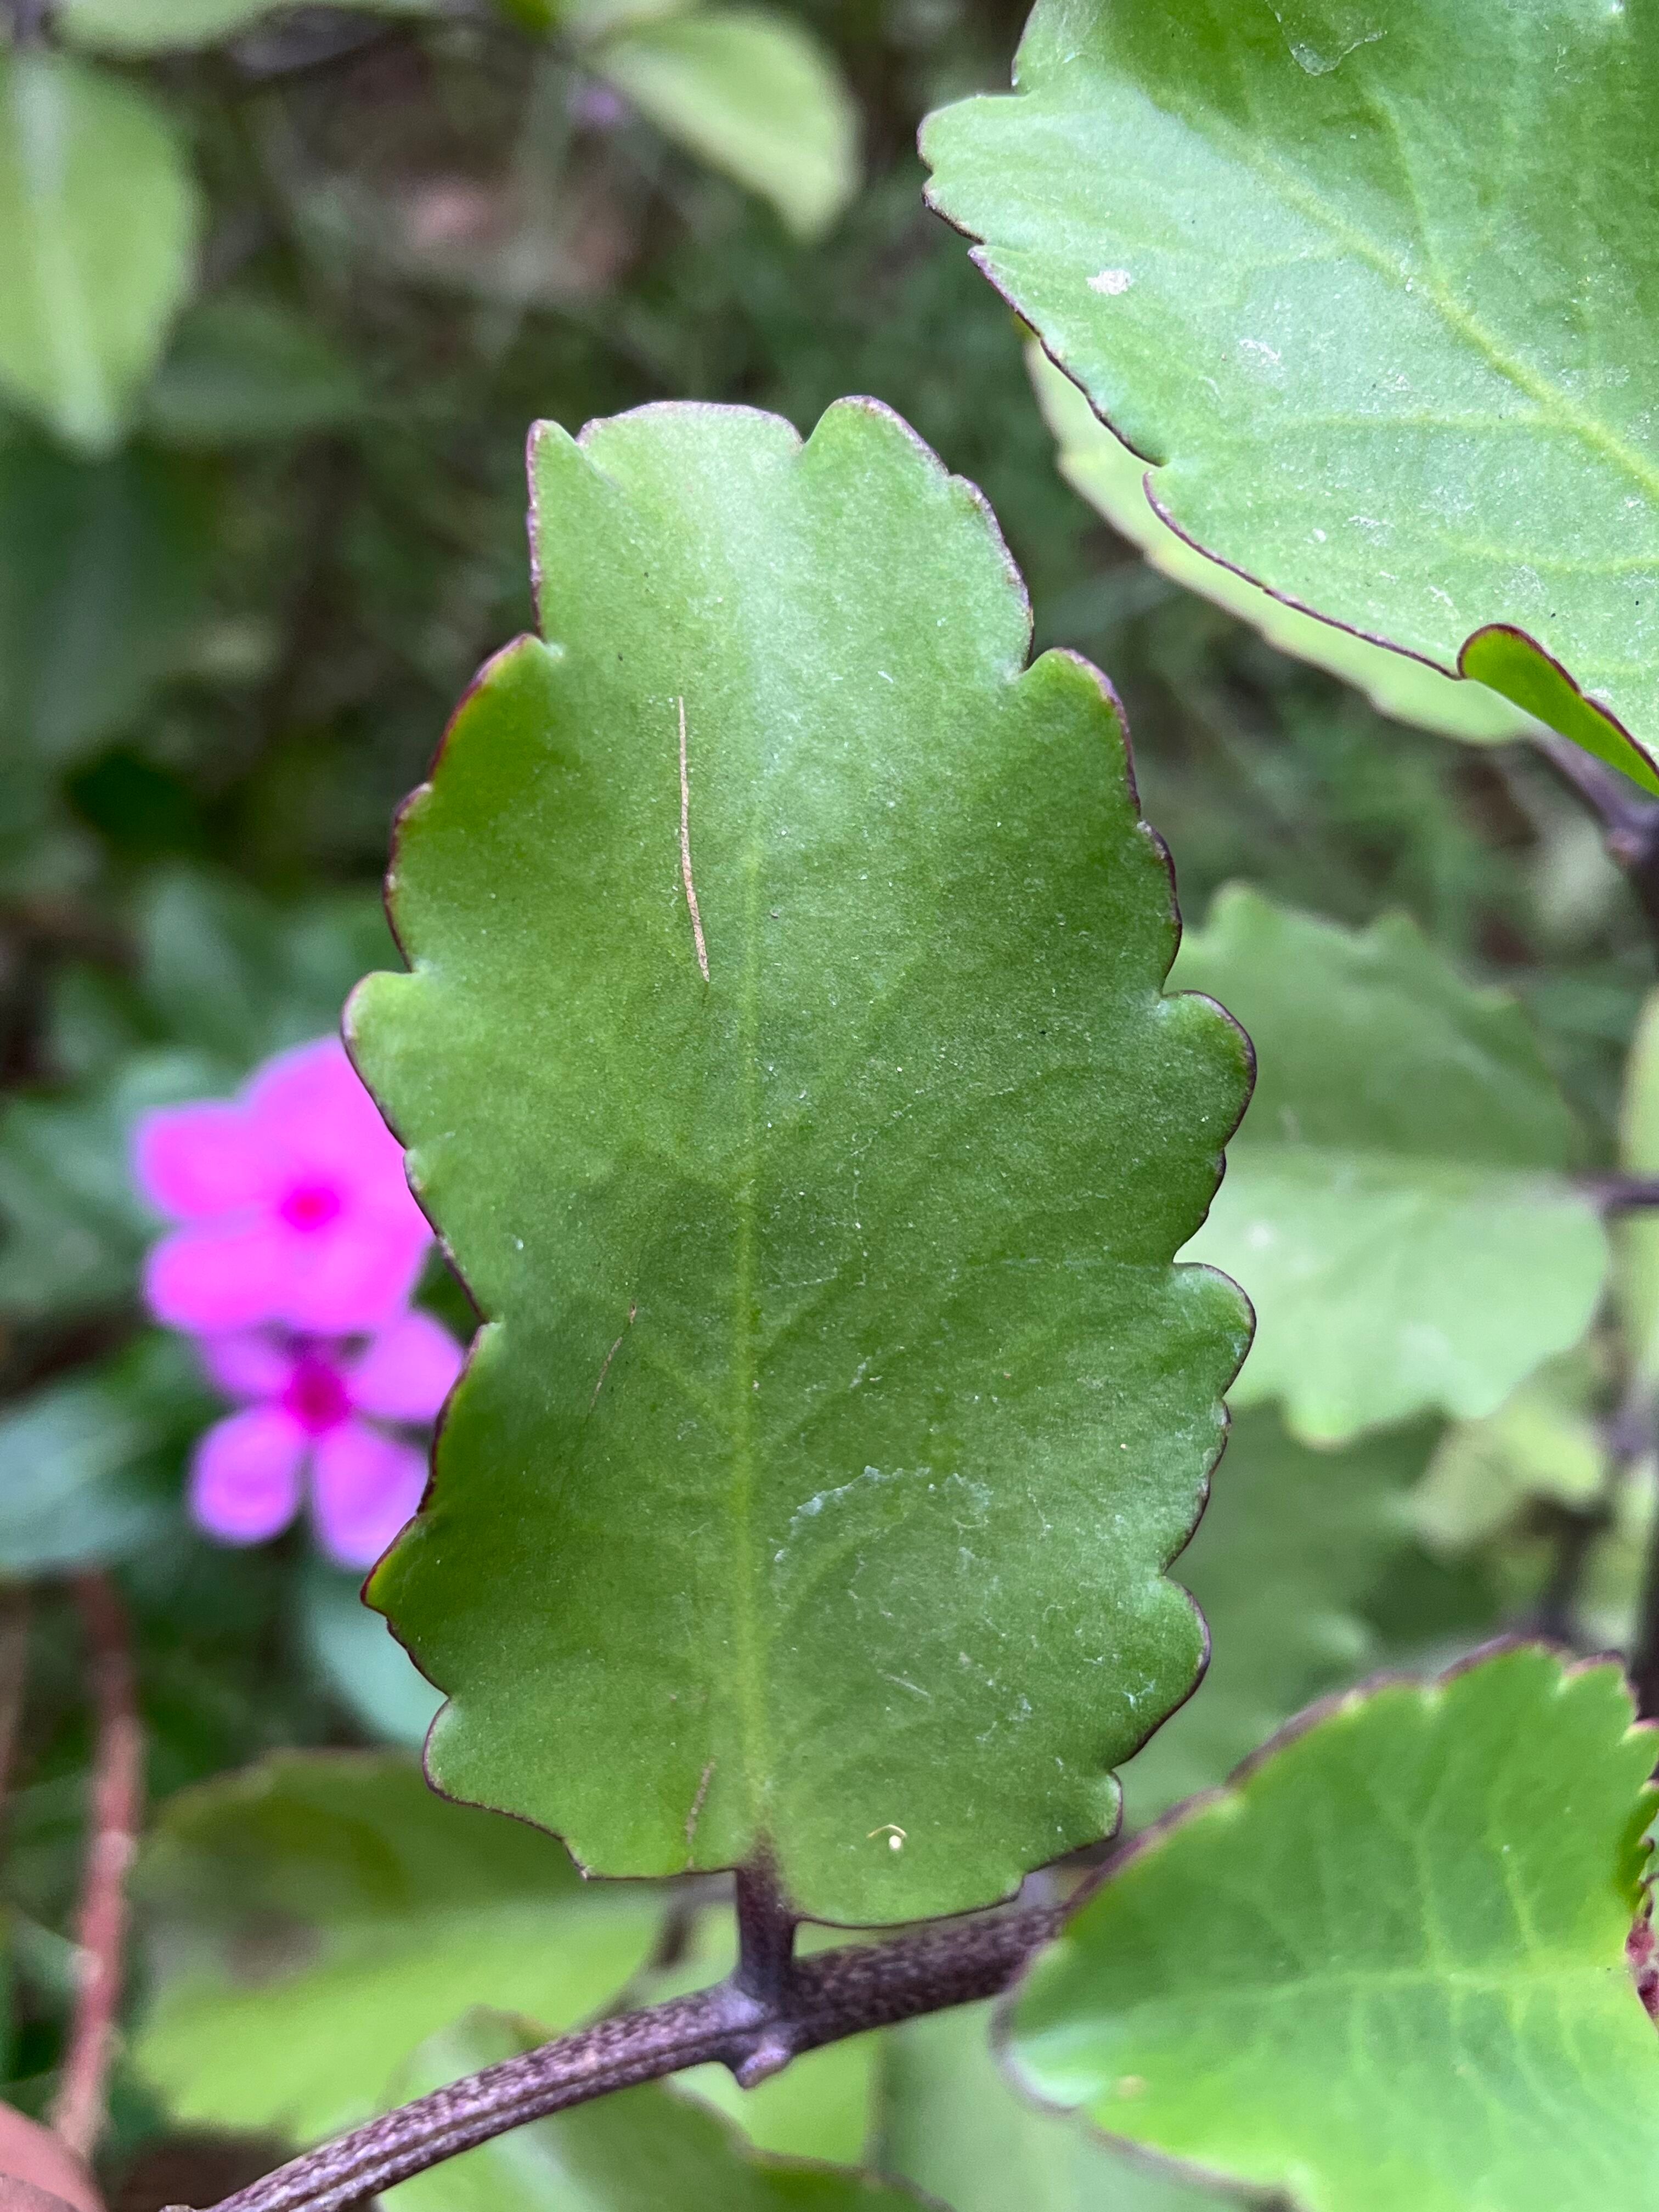
Plant species: kalanchoe-pinnata